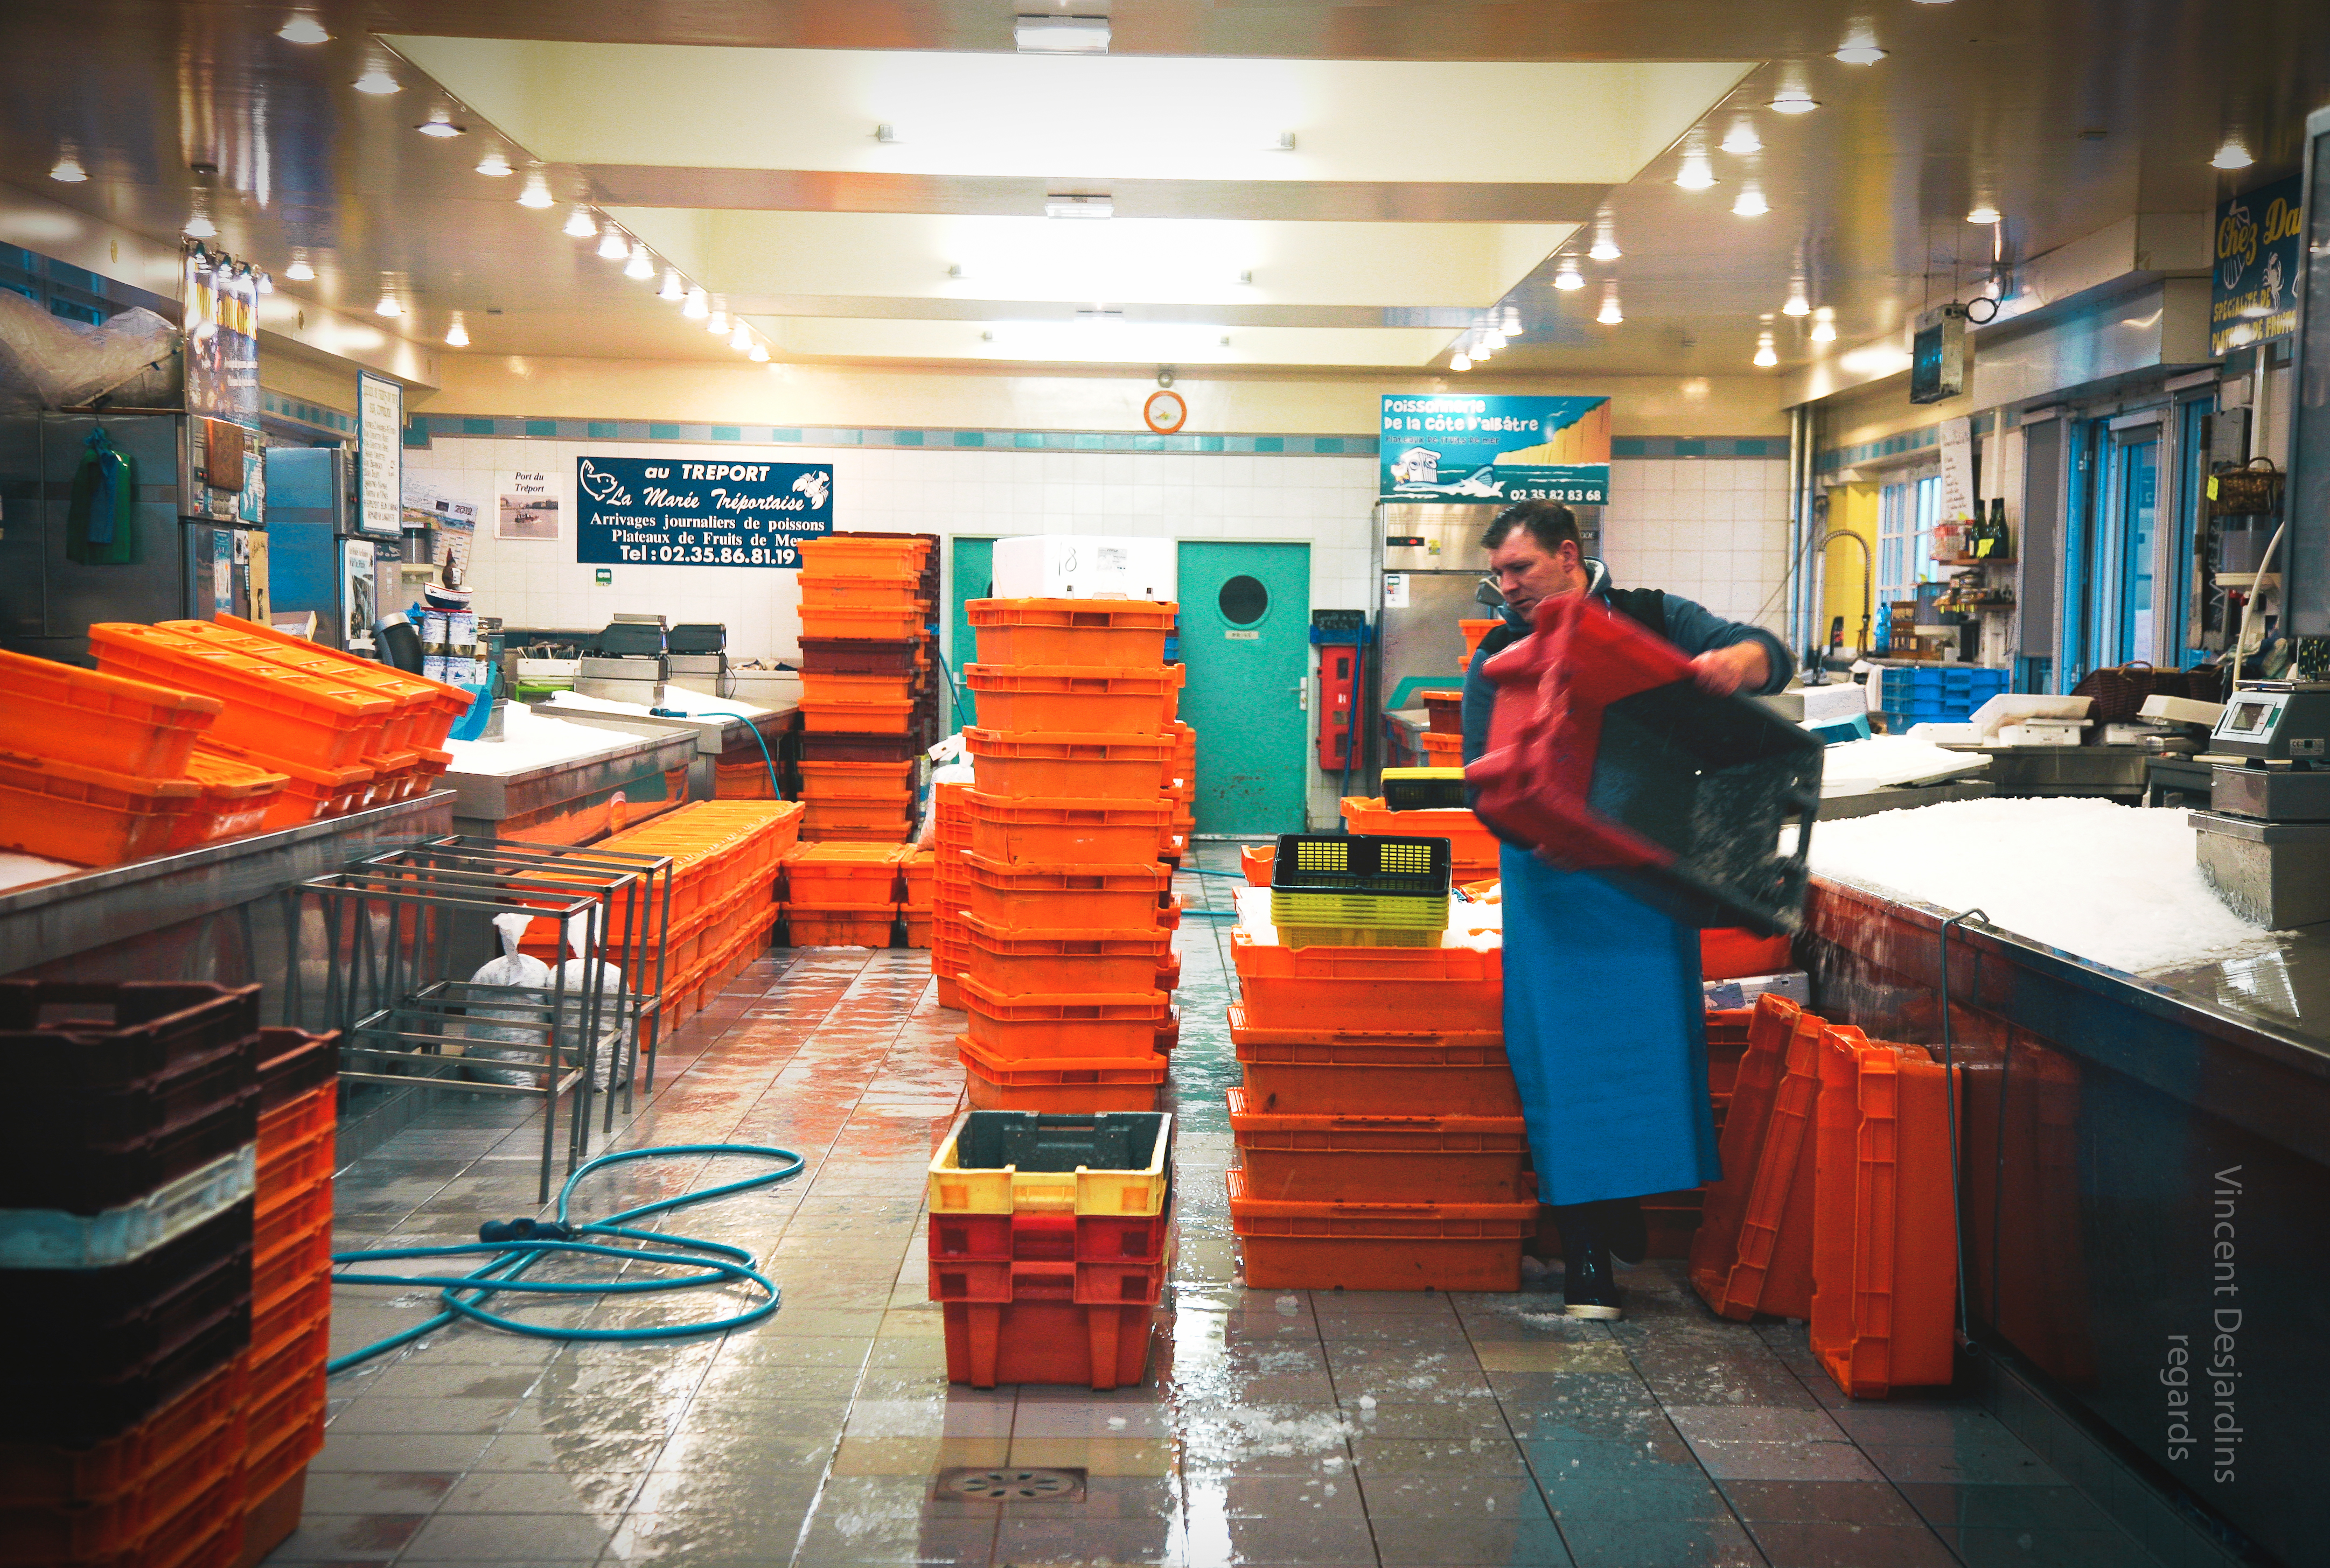
france, fisherman, canon, factory, fish, fishmonger, worker, 5d, normandy, normandie, retail, peixe, seinemaritime, pescado, vis, pesce, fiskur, p cheur, p che, letr port, poissonnier, fischh ndler, parc olien, poissonneriemunicipale